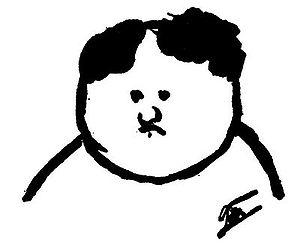
Gaston de Pawlowski est un écrivain français, auteur de quelques livres satiriques, docteur en droit, critique littéraire, dramatique et artistique, reporter sportif. Il est surtout connu pour son roman de science-fiction Voyage au pays de la quatrième dimension.